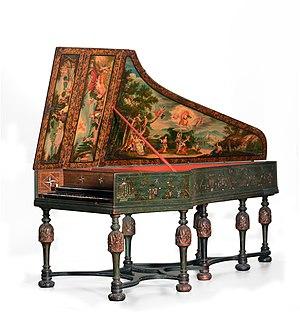
Le musée des Arts et Métiers de Hambourg est un musée d'arts décoratifs à Hambourg.